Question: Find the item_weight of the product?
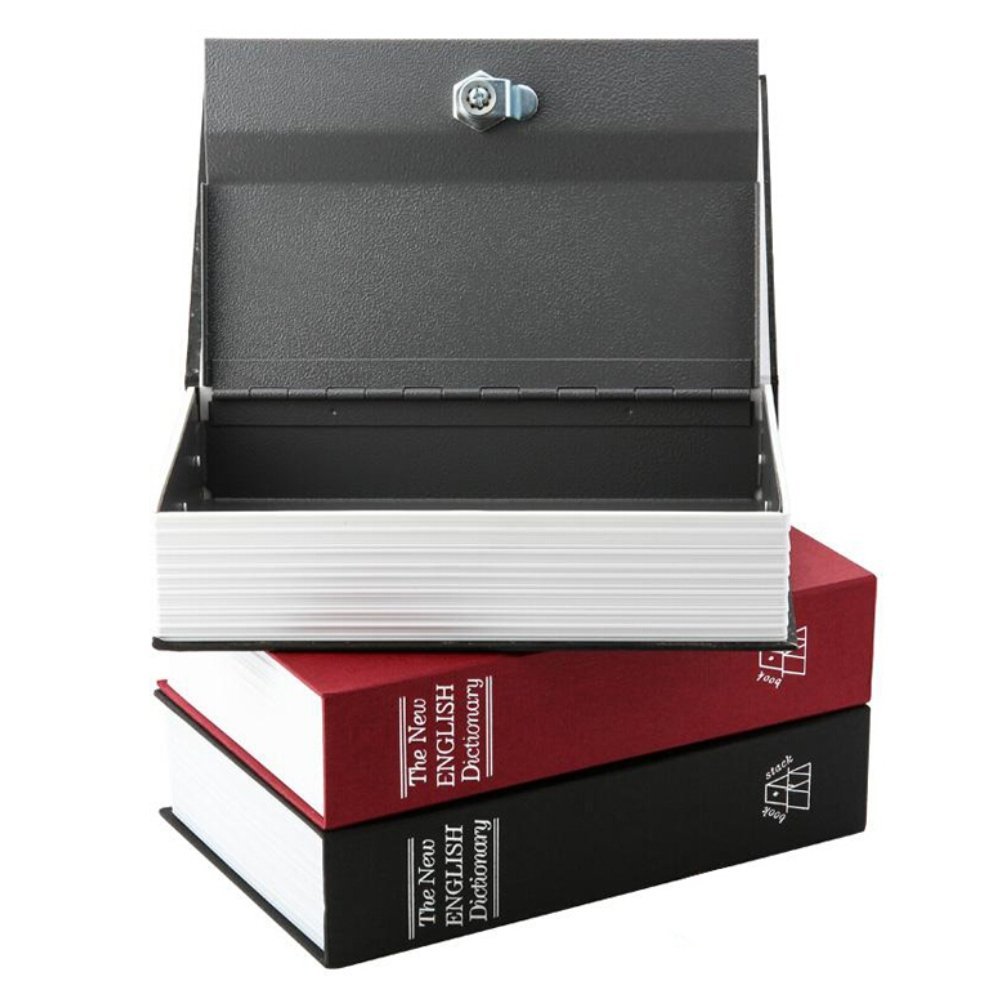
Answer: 100.0 gram